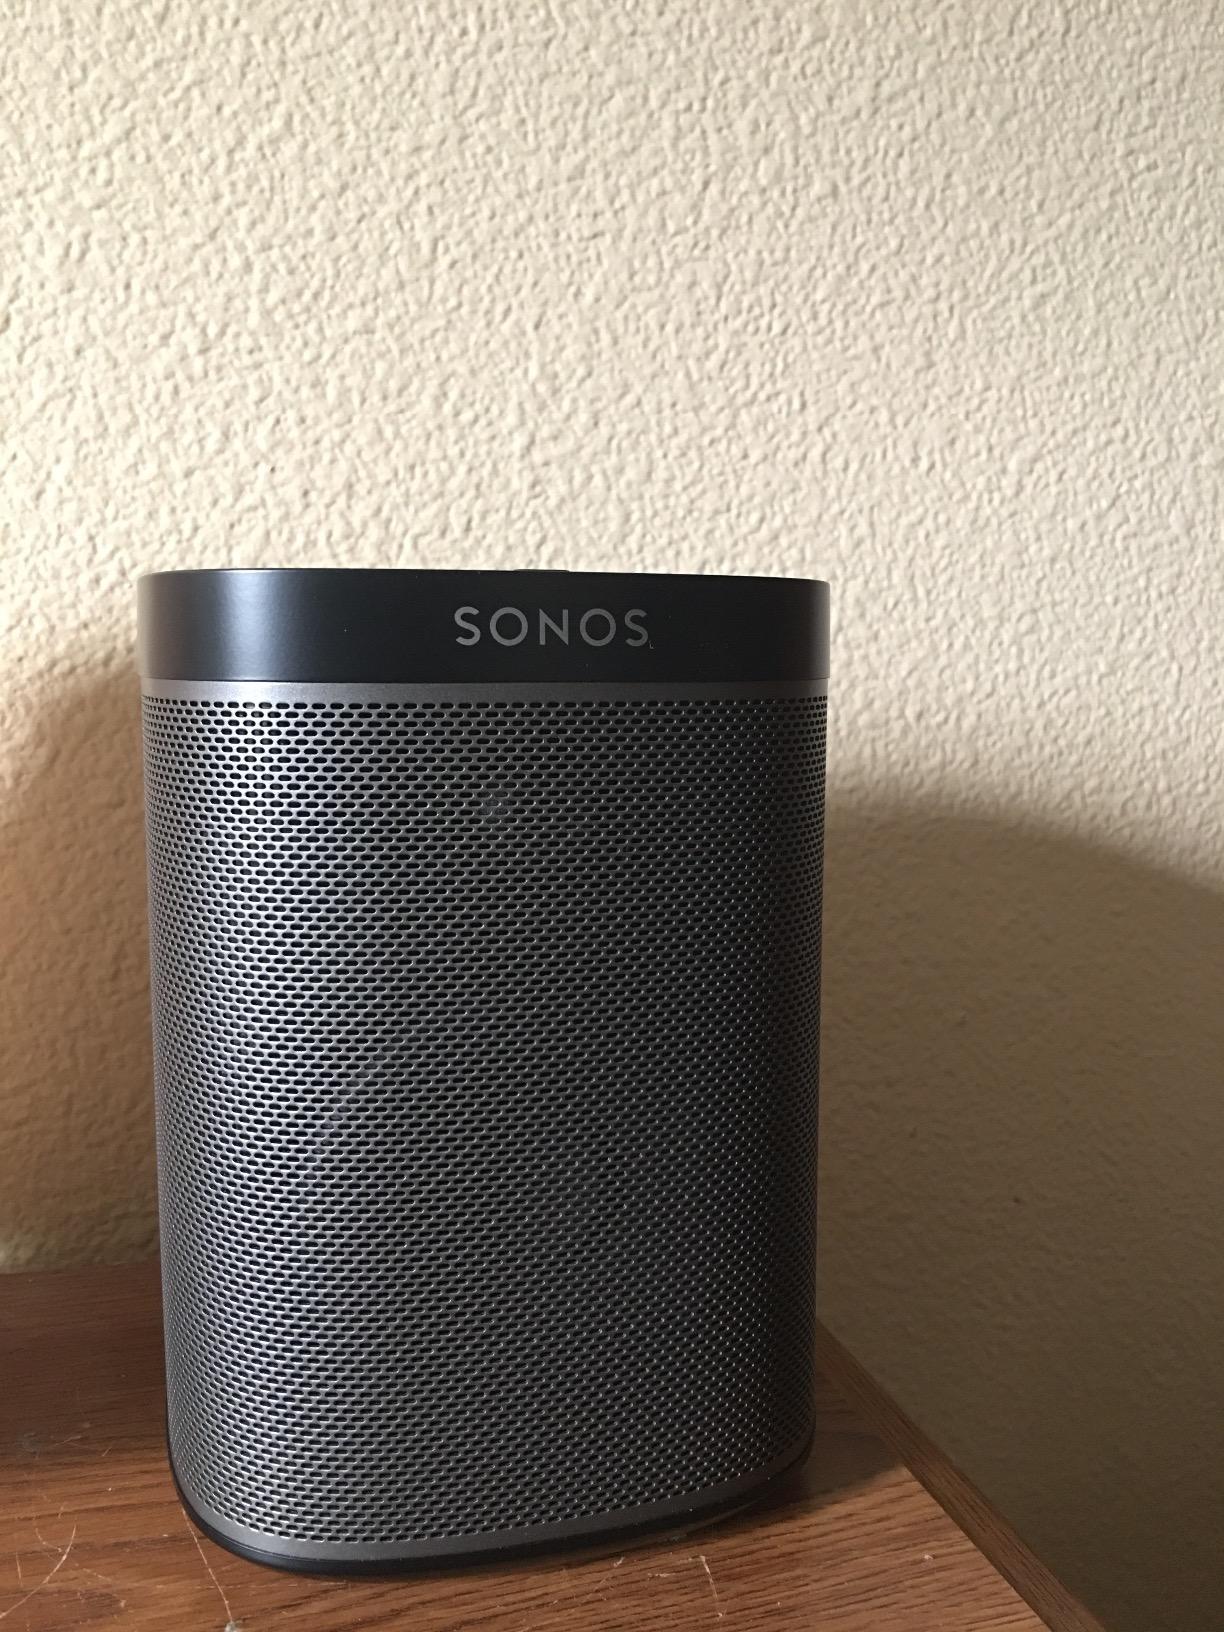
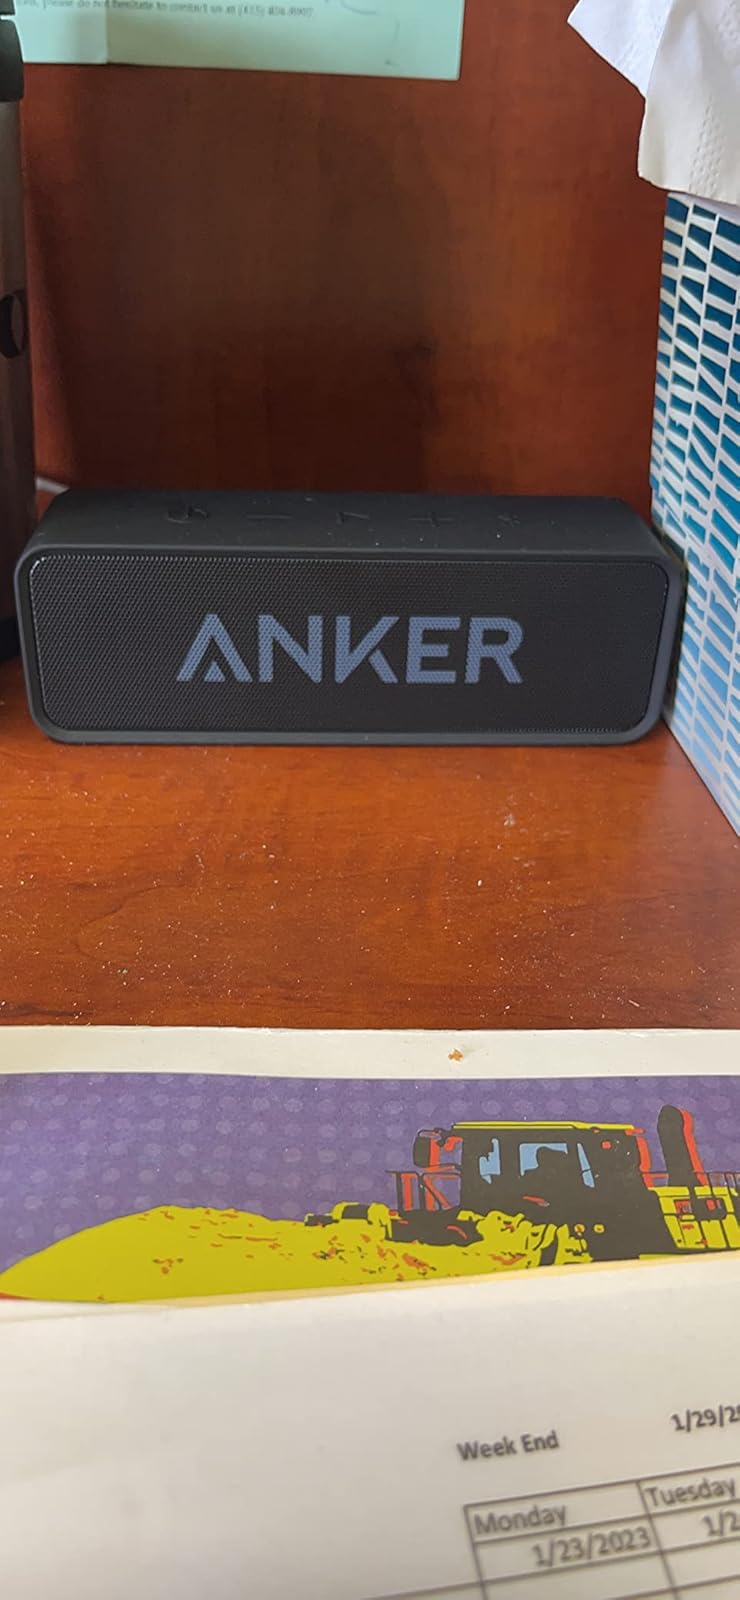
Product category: speaker
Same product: no